Parbhani

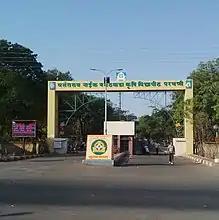
Vasantrao Naik Marathwada Agricultural University

Parbhani district is uniformly laid by the Deccan lava flows in the form of horizontally bedded sheets, similar to Deccan trap formation of basaltic composition. Being in Godavari Valley, city's soil is very fertile, deep and rich in nutrients.